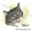
Label: cat